Le génie du mal

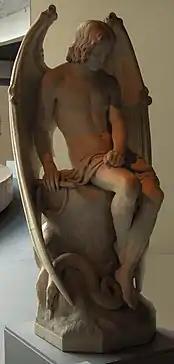
"L'ange du mal" (1842) by Joseph Geefs

Other than the vespertilionid wings, the fallen angel of Joseph Geefs takes a completely human form, made manifest by its artistic near-nudity. A languid scarf skims the groin, the hips are bared, and the open thighs form an avenue that leads to shadow. The serpentine curve of waist and hip is given compositional play in relation to the wing-arcs. The torso is fit but youthful; smooth and graceful, almost androgynous. The angel's expression has been described as "serious, somber, even fierce," and the cast-down gaze directs the viewer's eye along the body and thighs to the parted knees. The most obvious satanic element in addition to the wings is the snake uncoiling across the base of the rock. "L'ange du mal" has been called "one of the most disturbing works of its time."